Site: brandenburg
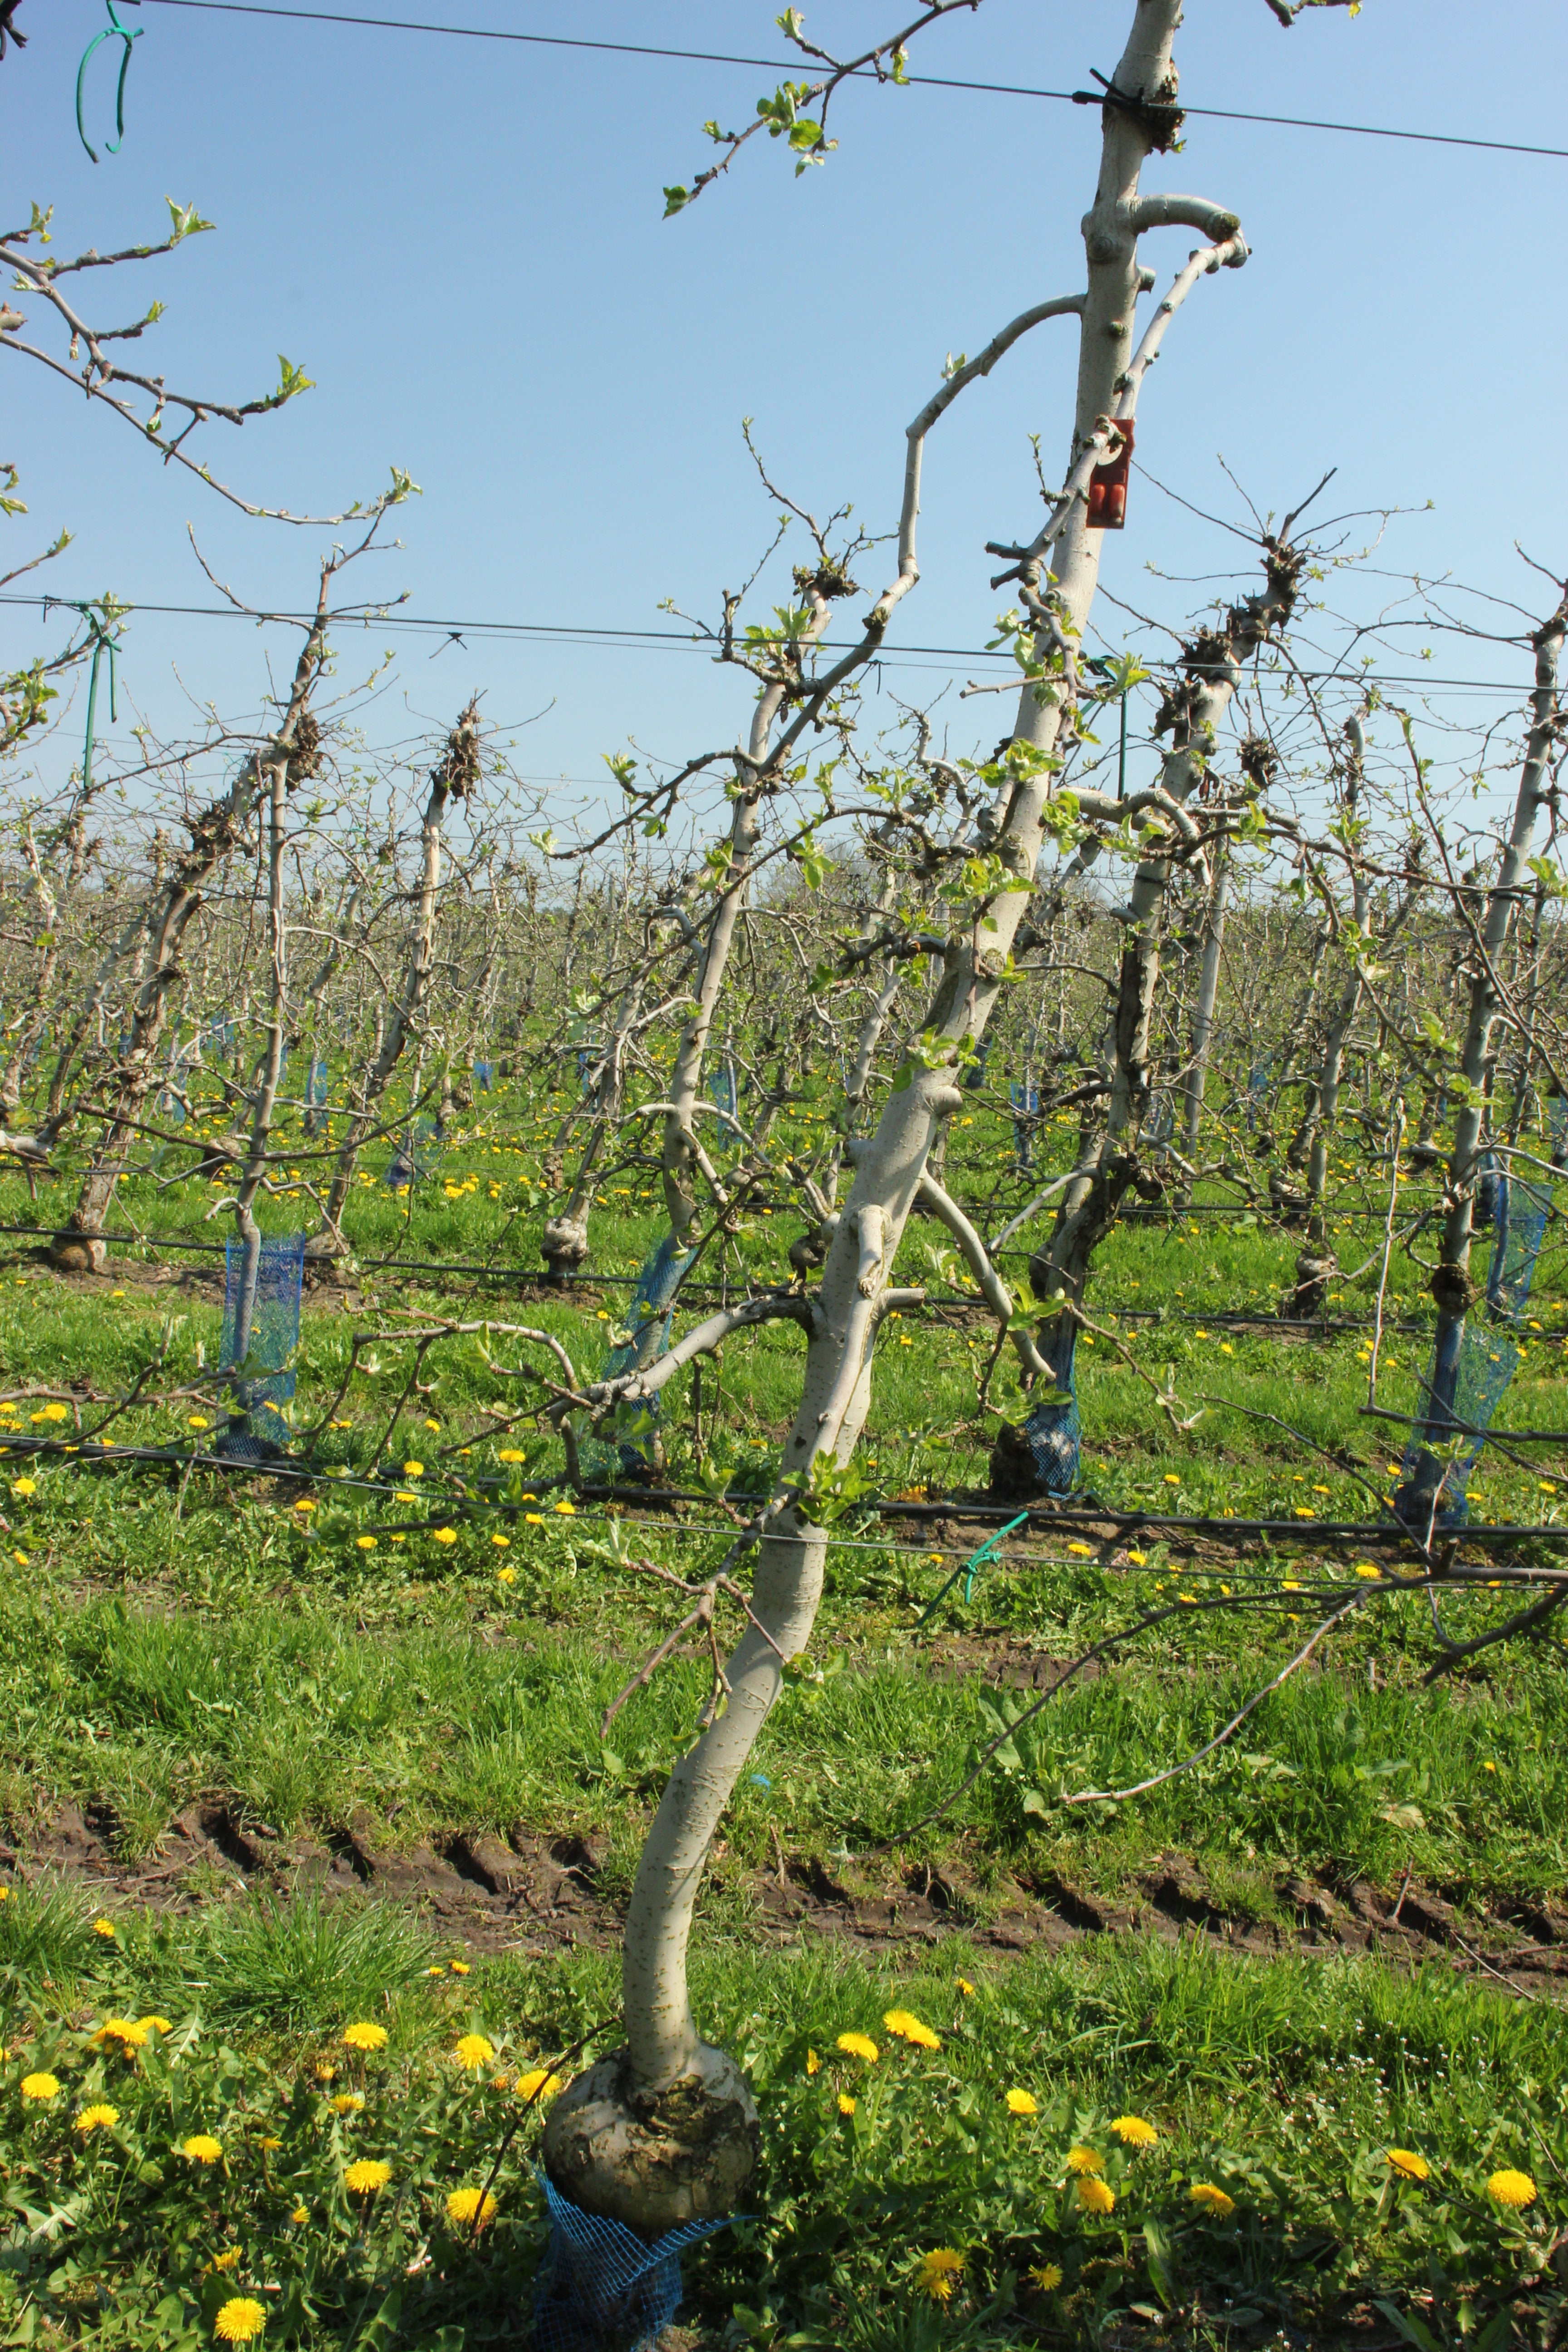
Growth stage (BBCH 56): Inflorescence emergence